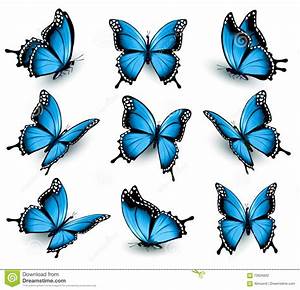
Label: butterfly